Tropical cyclone effects by region

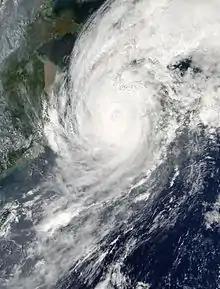
Satellite imagery of Typhoon Maemi nearing South Korea

In 1959, Typhoon Sarah made landfall just west of Busan, South Korea with sustained winds of . It killed 849 people in the country, the deadliest storm on record in South Korea. The strongest typhoon on record to hit South Korea was Typhoon Maemi in 2003, which also moved ashore near Busan with winds of . The costliest storm on record in the Korean peninsula was Typhoon Rusa in 2002, which inflicted US$6 billion in damage.